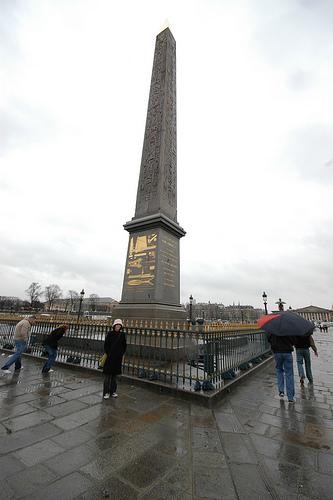
Weather: rain or strom